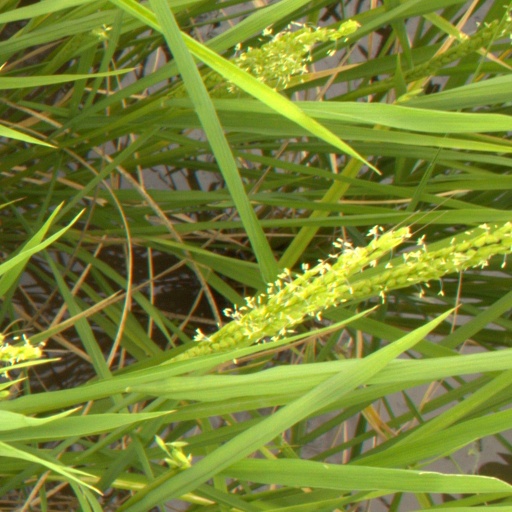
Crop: rice